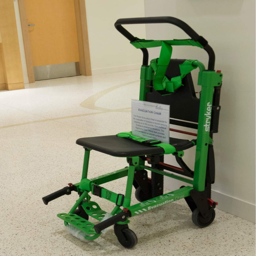
person are available for evacuation of disabled or injured persons weighing pounds if needed .